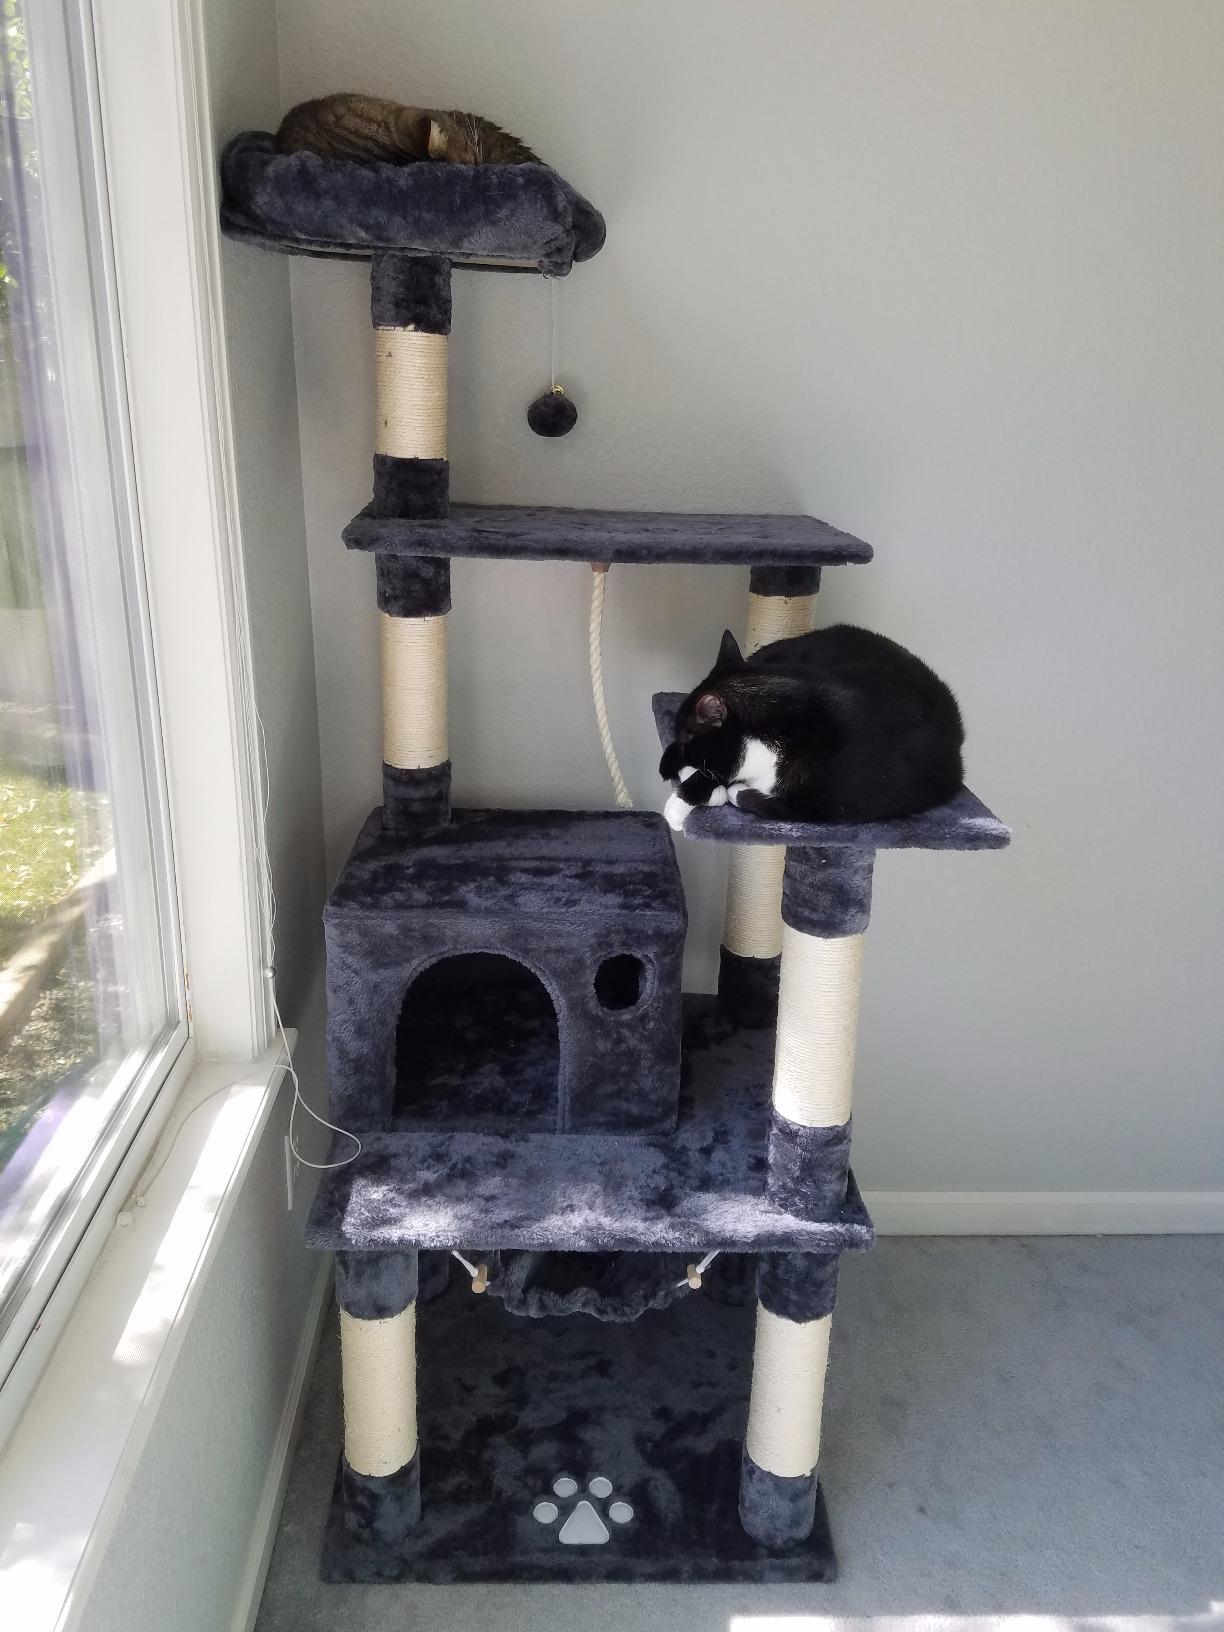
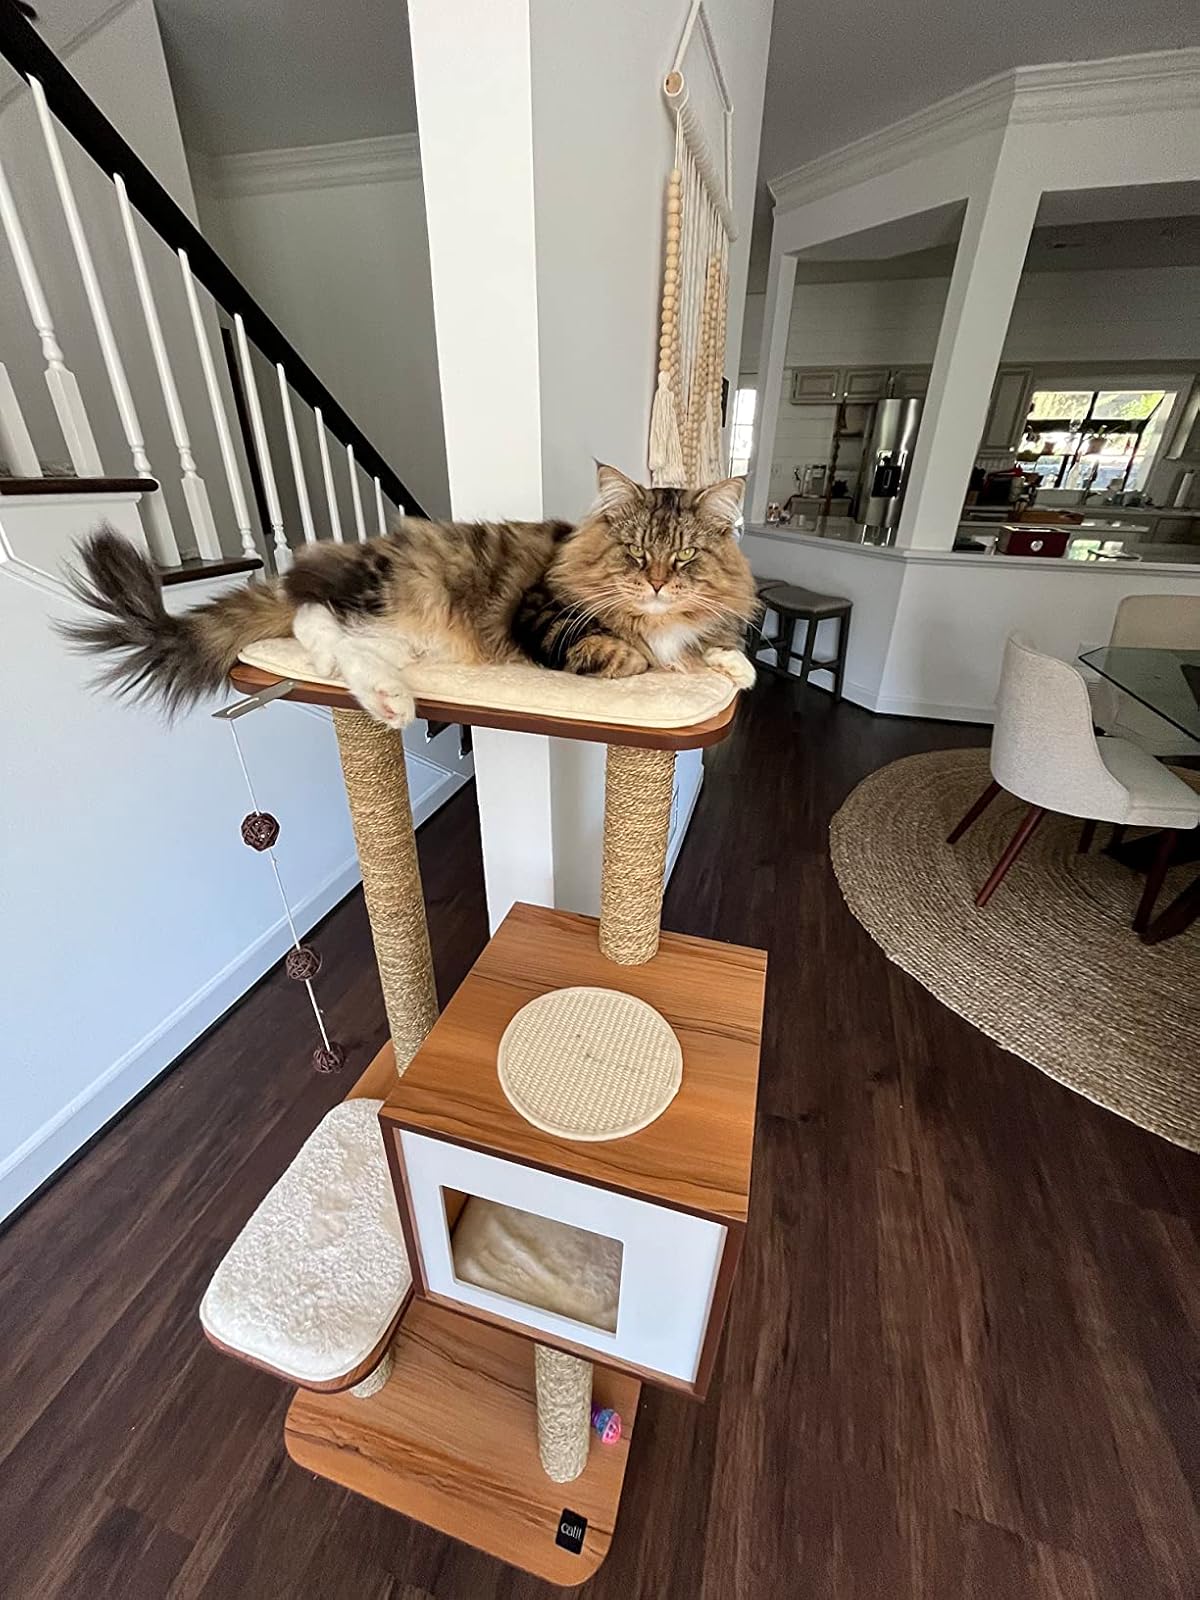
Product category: items_cat tree
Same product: no